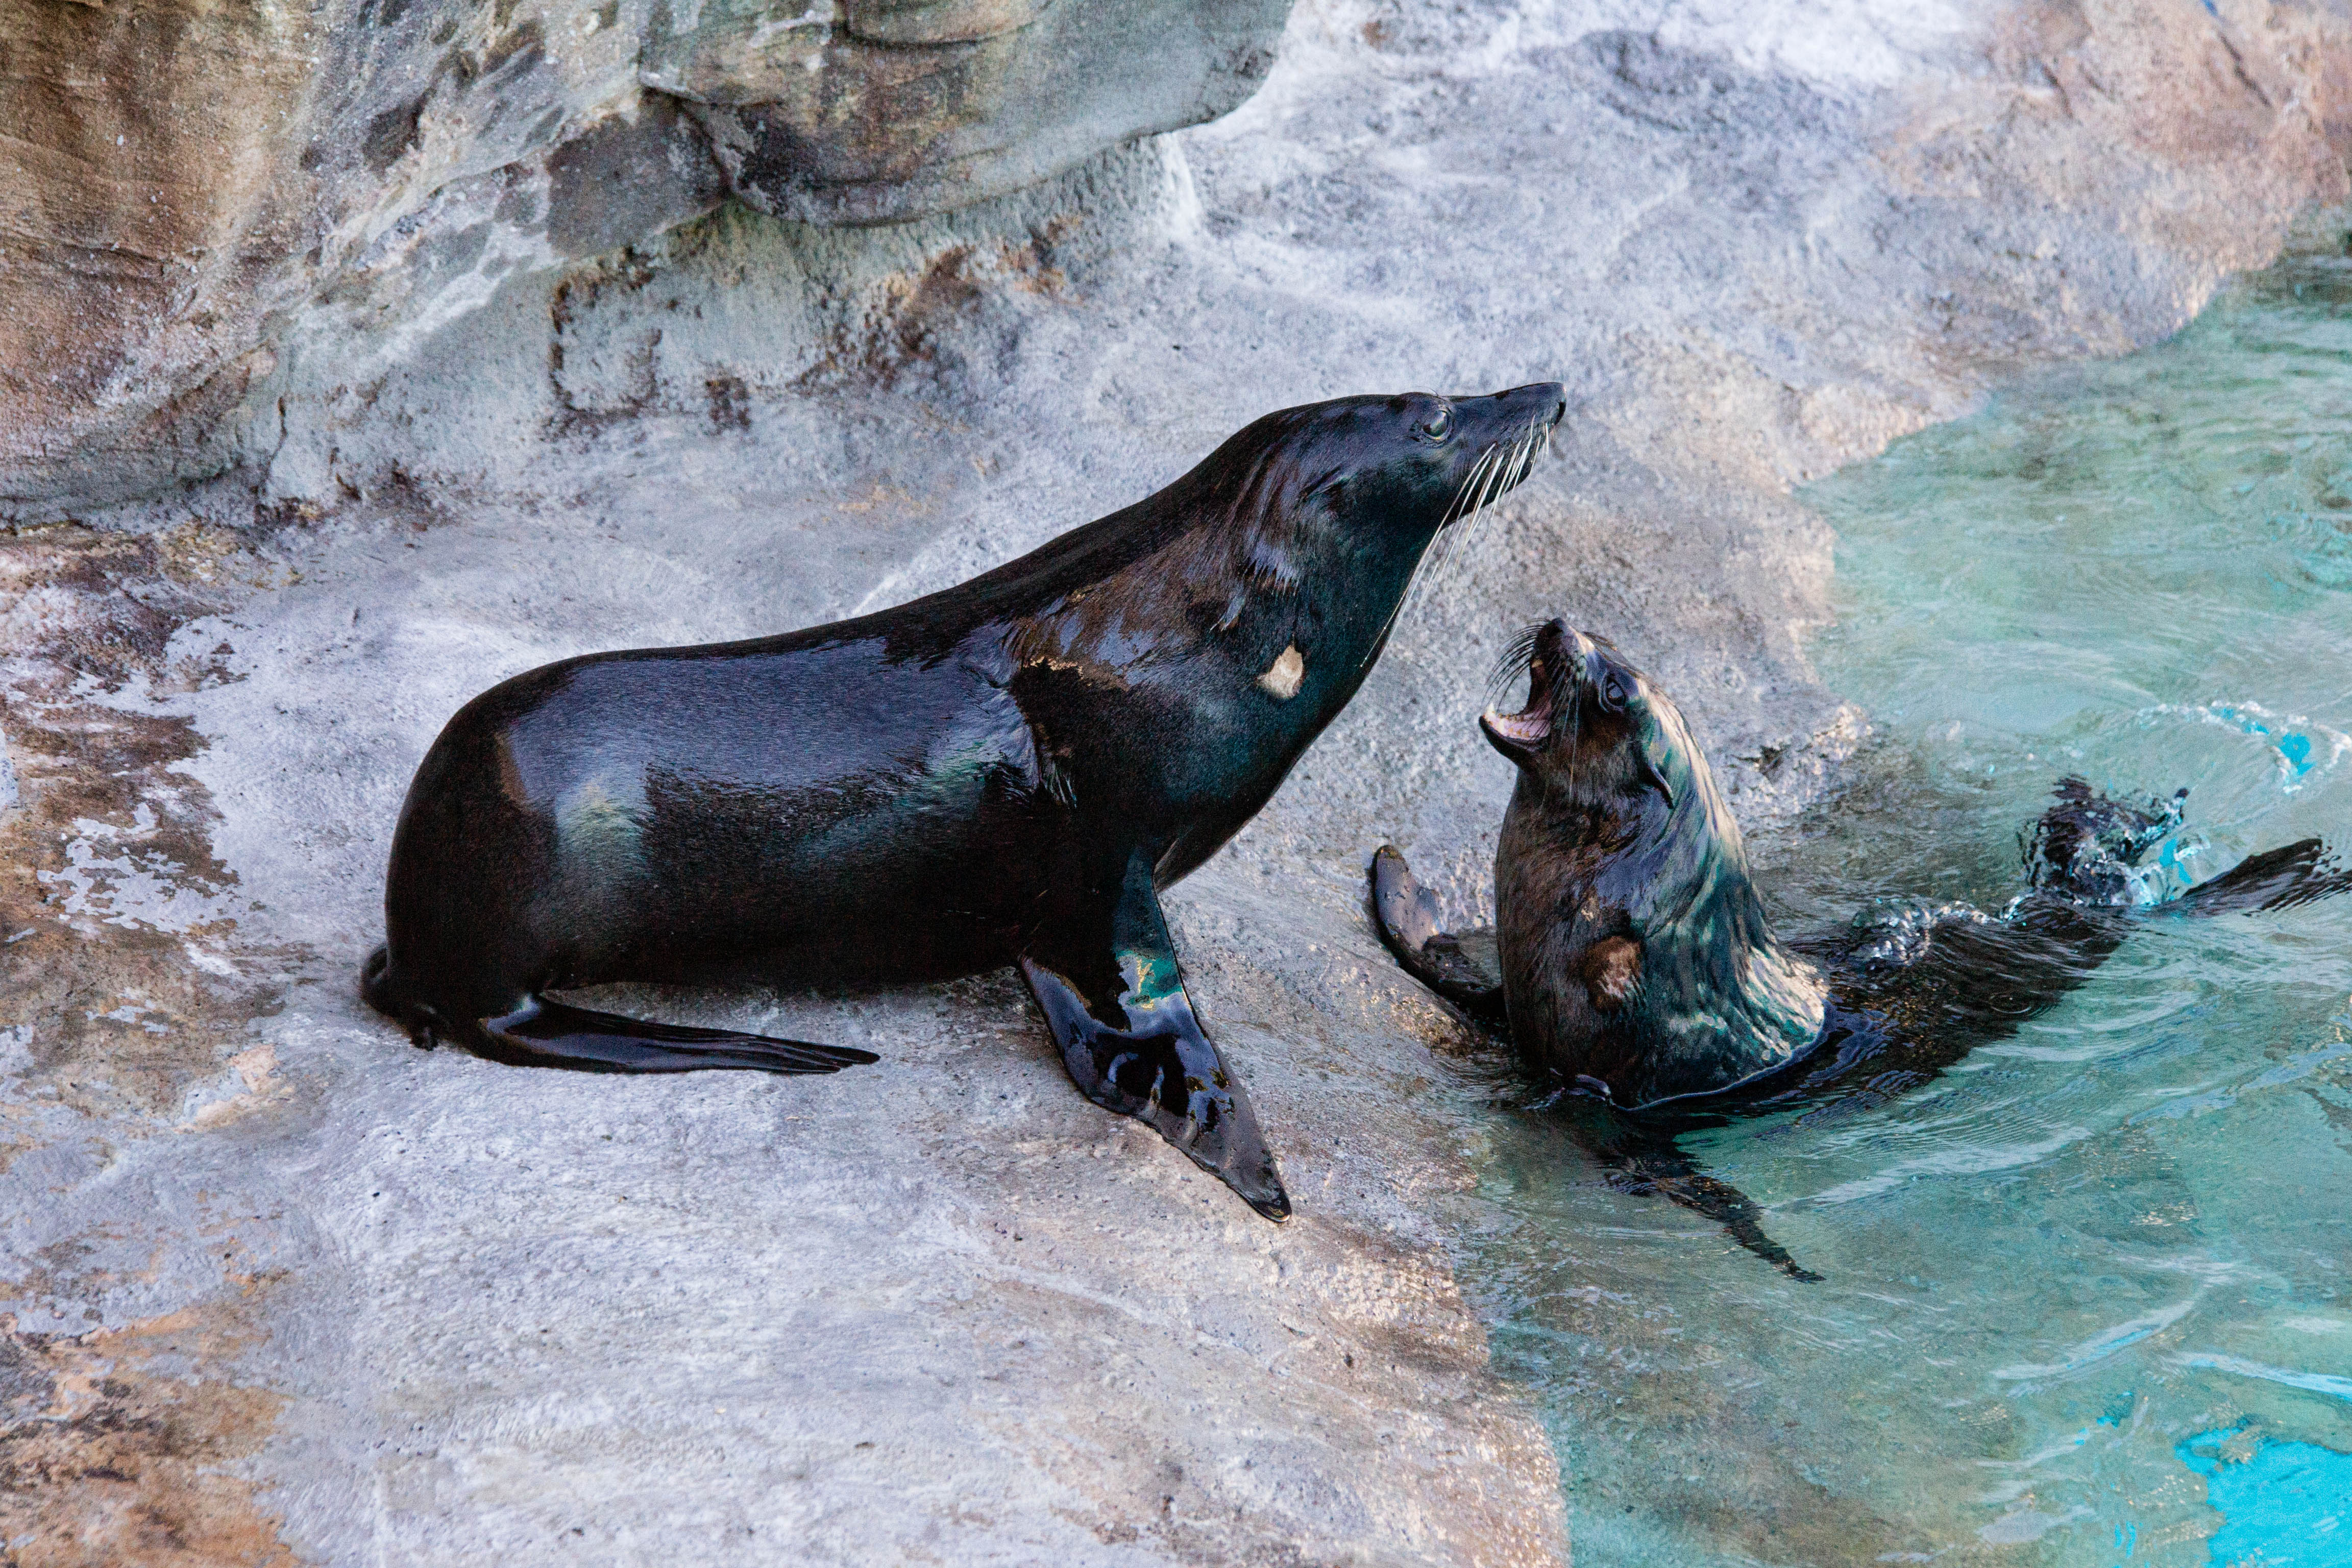
sea, wildlife, zoo, sydney, mammal, seal, fauna, australia, seals, tarongazoo, marine mammal, marine biology